Public housing estates on Tsing Yi Island

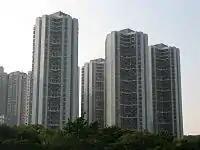
Broadview Garden

Broadview Garden is a public housing estate built by Hong Kong Housing Society in Tsing Yi, located near Tsing Yi Estate and Tsing Yi Park.